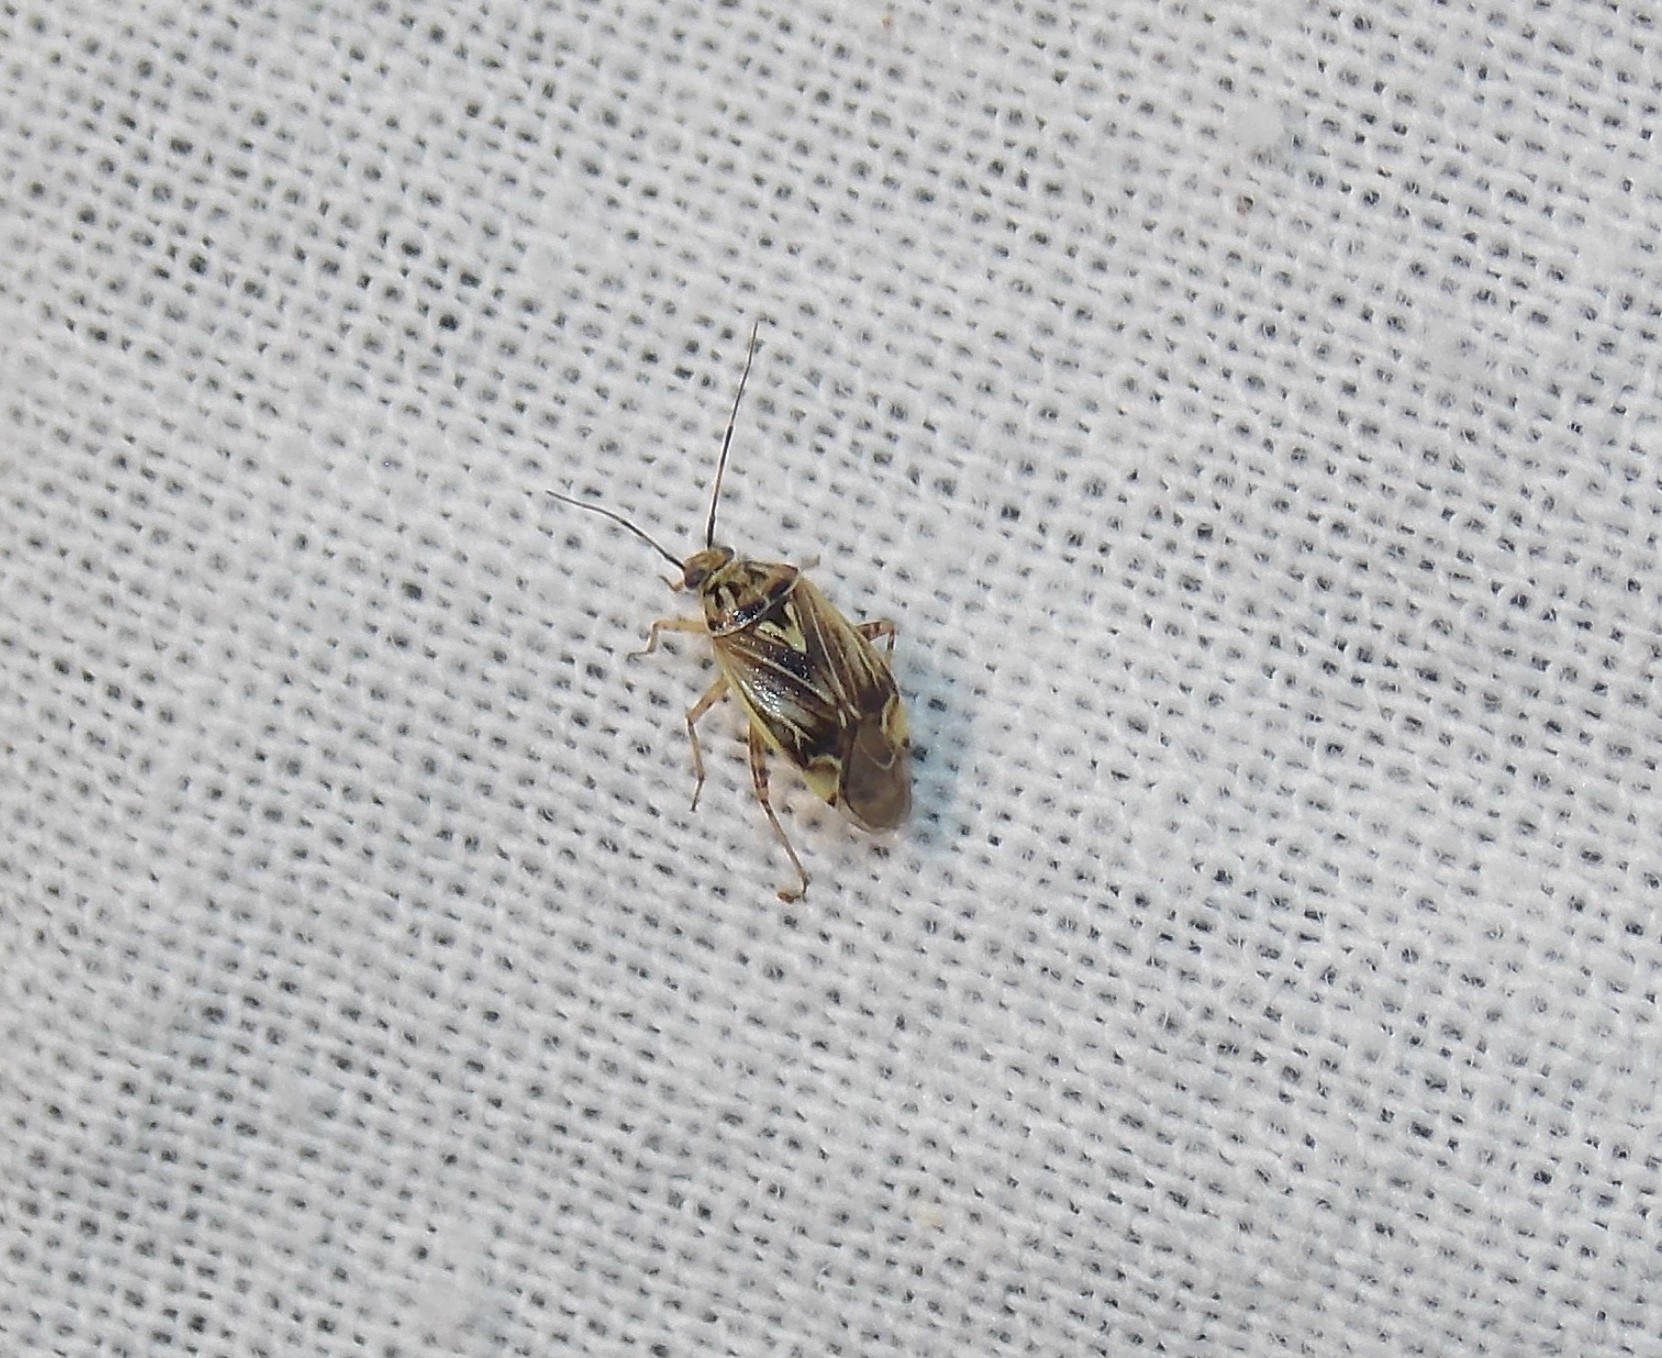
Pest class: lygus_bug